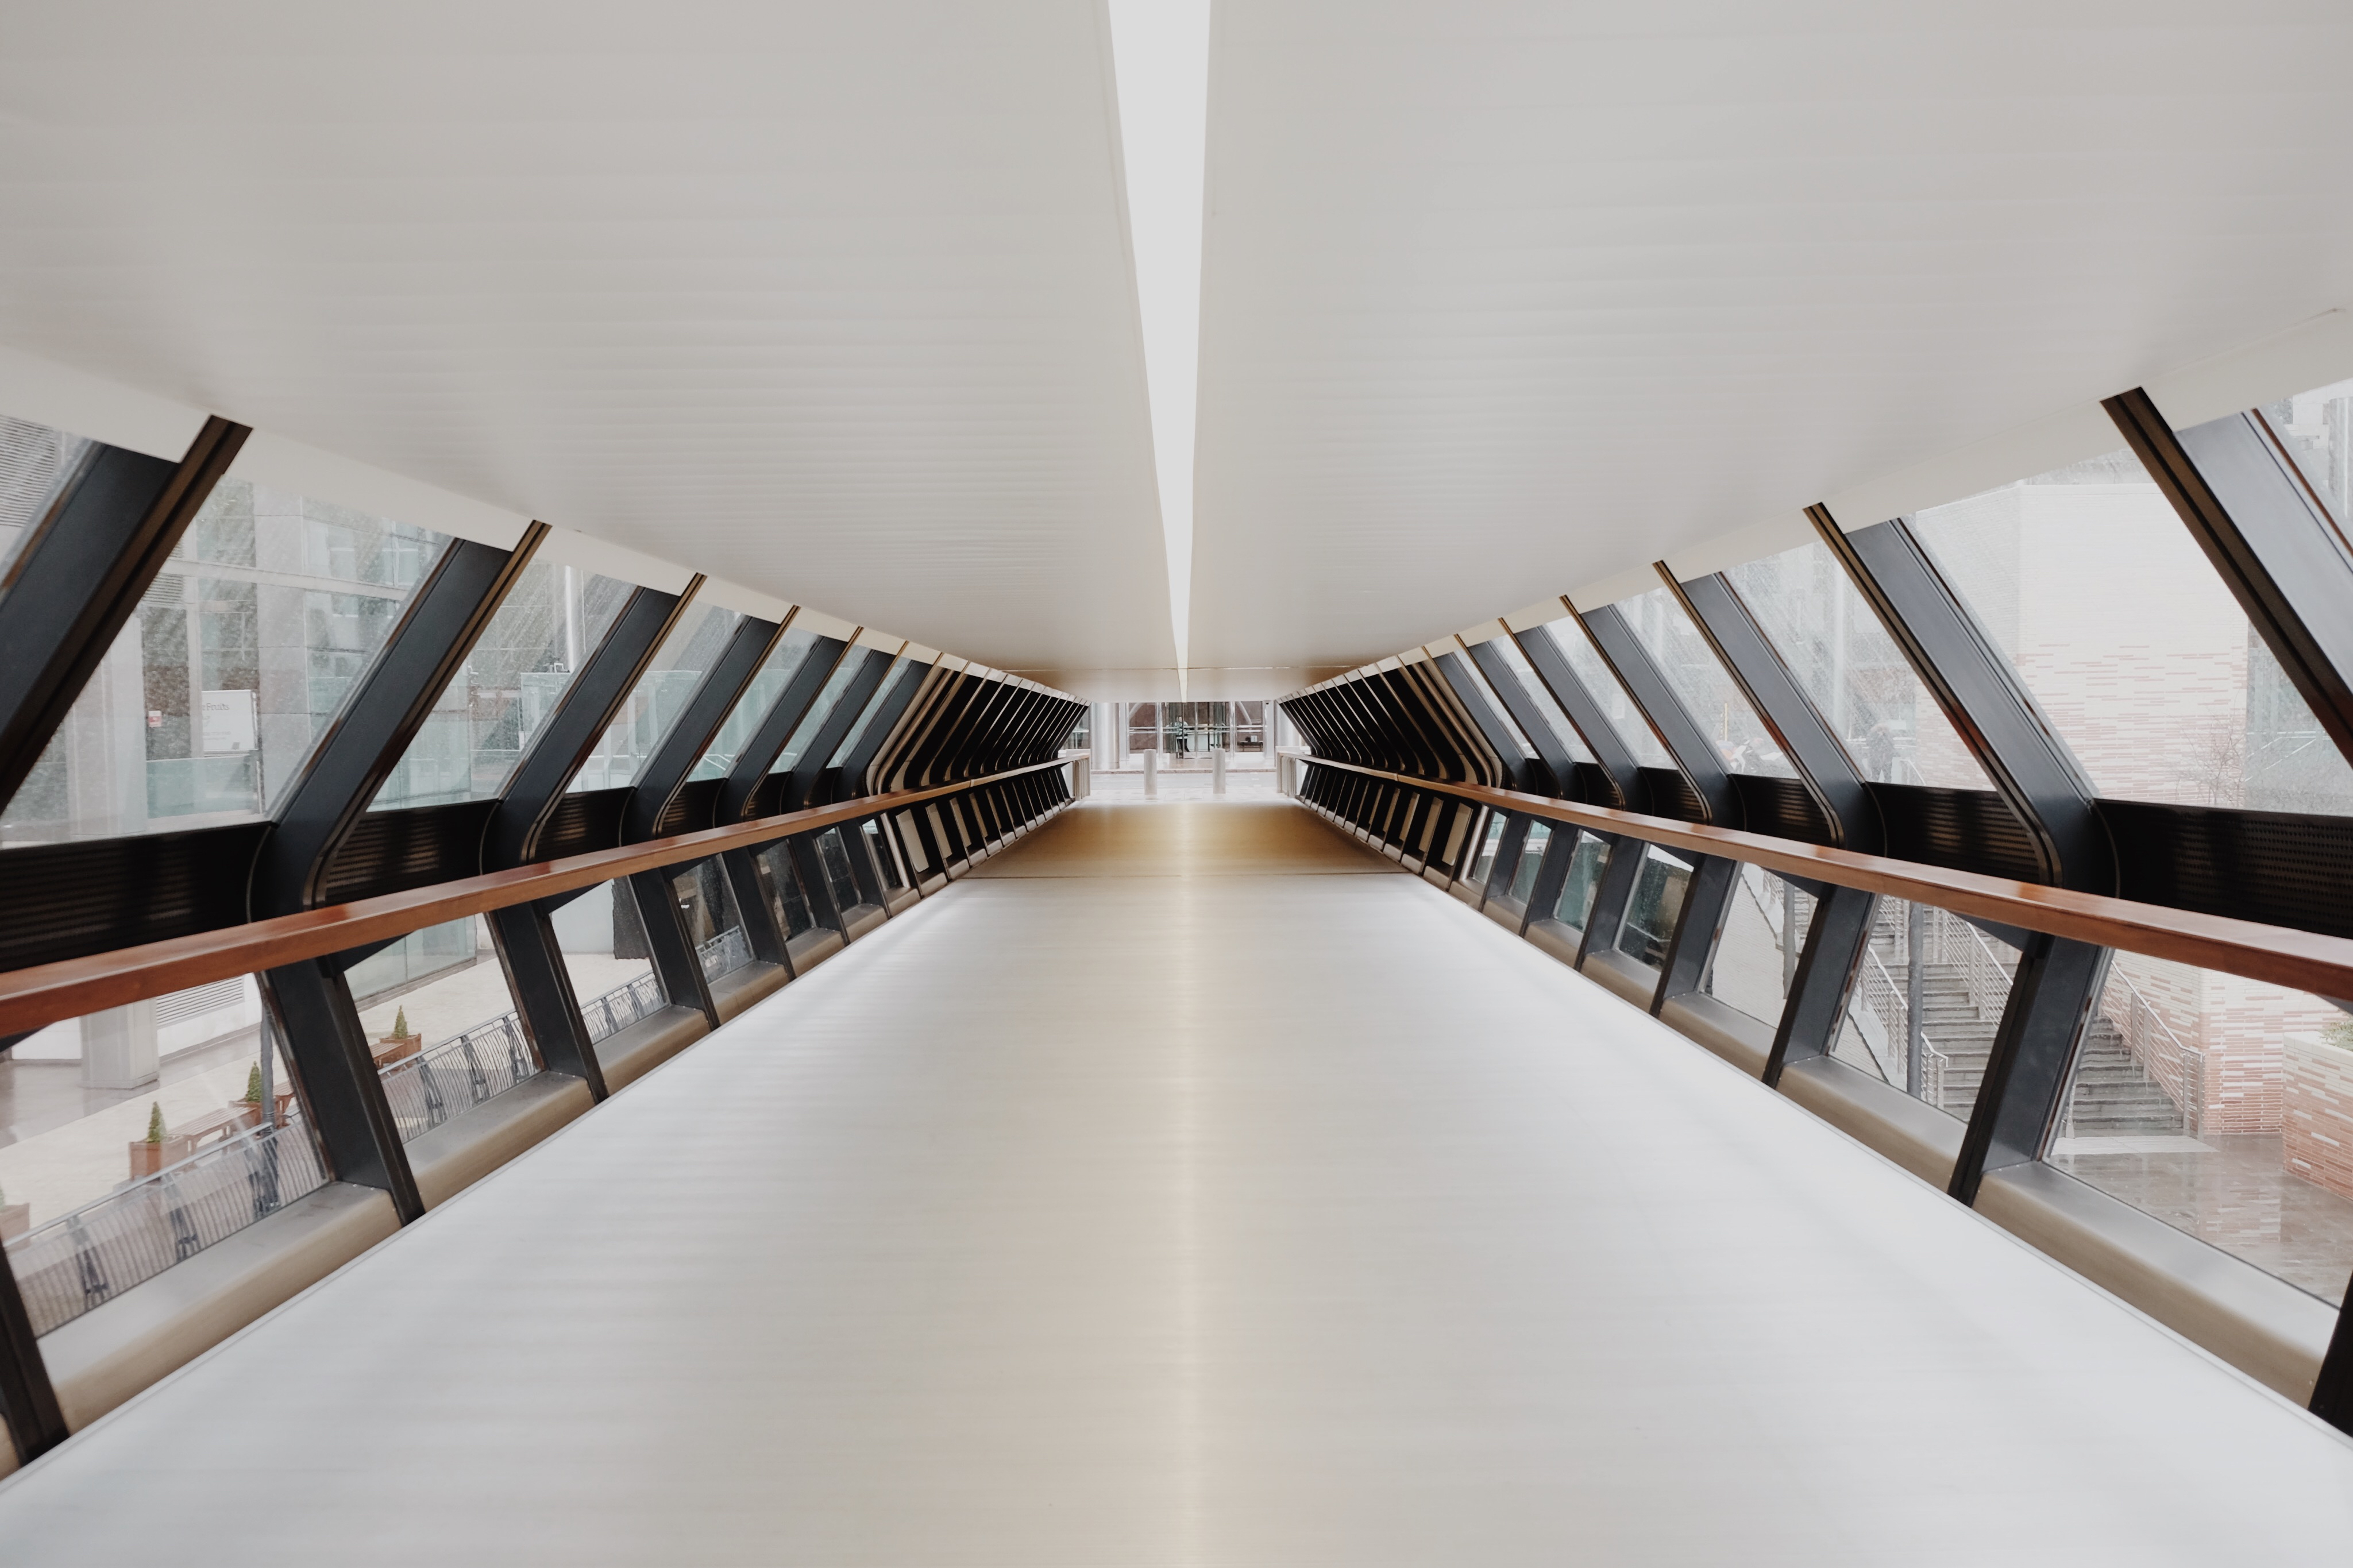
architecture, wood, floor, room, interior design, design, stairs, symmetry, tourist attraction, art gallery